Wally Campo

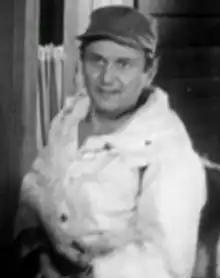
Campo in "Ski Troop Attack" (1960)

Wallace Joseph Campodonico (April 23, 1923 – January 14, 2023), better known as Wally Campo, was an American actor. He was known for his appearances in Roger Corman and Burt Topper films, as well as for narrating "The Little Shop of Horrors" (1960).